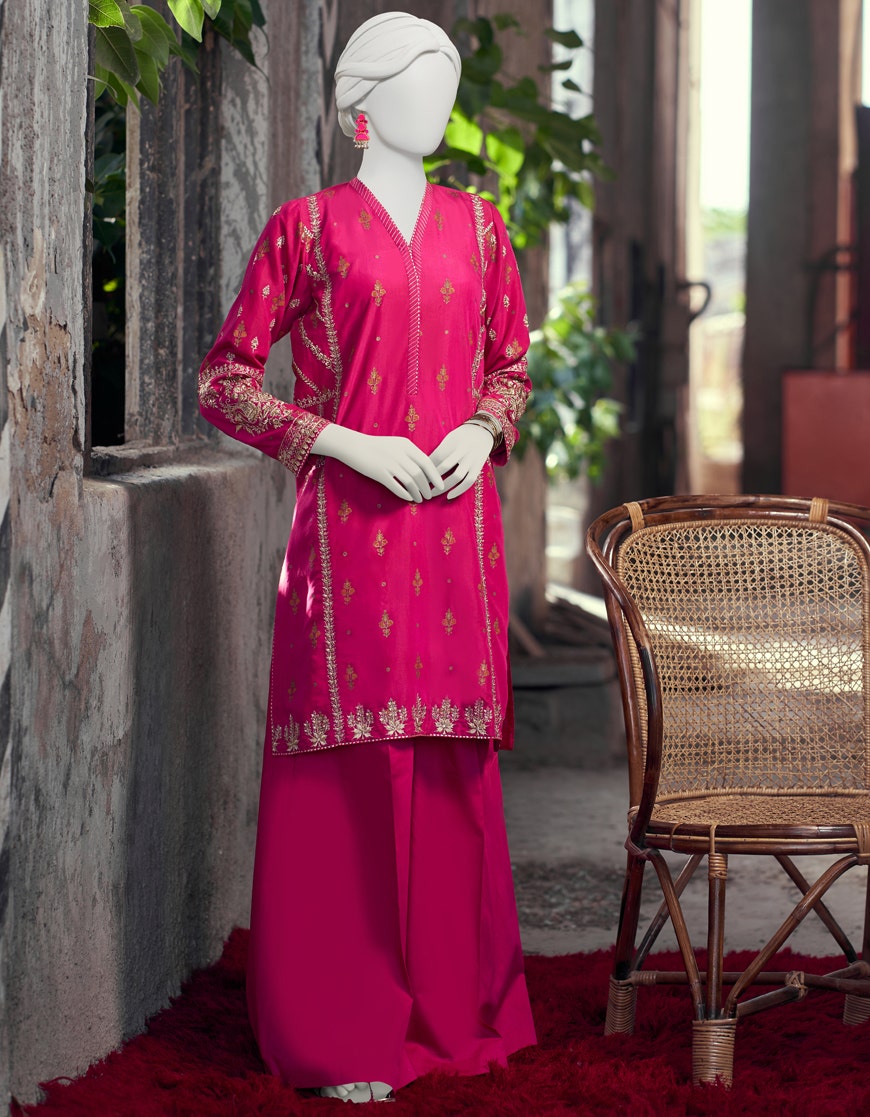
pink khan embroidered salwar suit